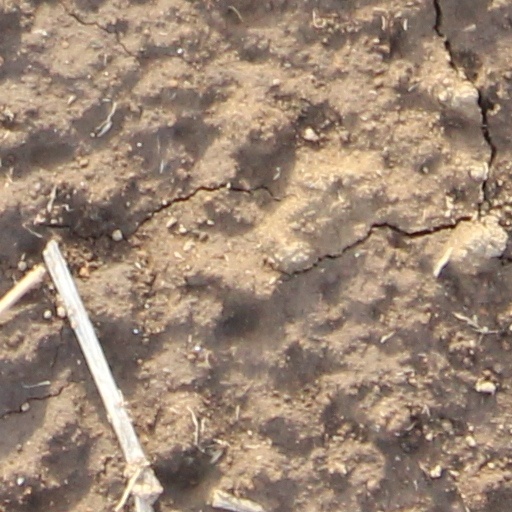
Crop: wheat